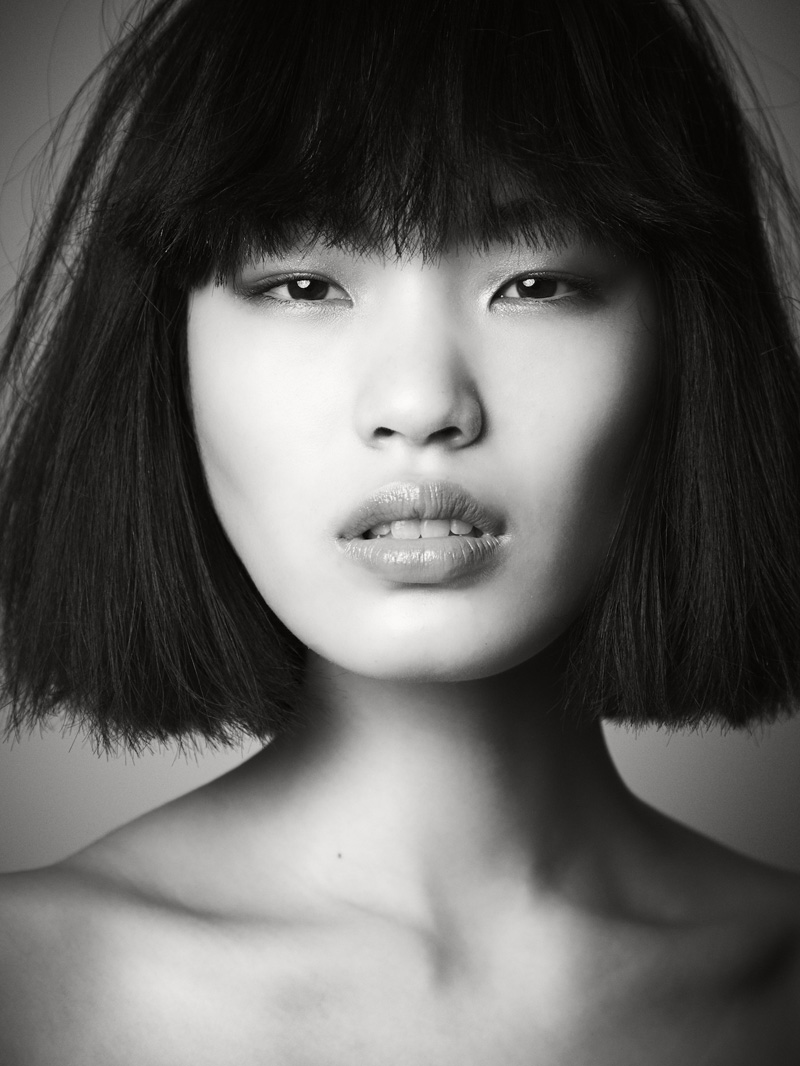
Label: Colored